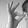
ASL letter: F